Oil and Water (film)

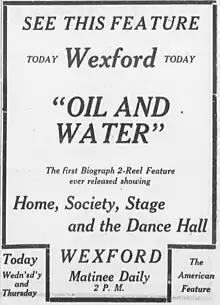
Newspaper advertisement

Oil and Water is a 1913 film directed by D. W. Griffith and starring Blanche Sweet. The supporting cast includes Henry B. Walthall, Lionel Barrymore, and Harry Carey.